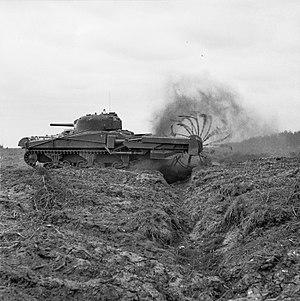
L’opération Windsor est une offensive canadienne lancée durant la bataille de Caen, au cours de la bataille de Normandie pendant la Seconde Guerre mondiale. L'attaque qui a lieu les 4 et 5 juillet 1944, est menée par la 3ᵉ Division d'infanterie canadienne dans le but de s'emparer de la ville normande de Carpiquet et du terrain d'aviation adjacent, contrôlés alors par les forces allemandes. L'attaque est prévue à l'origine pour être lancée durant la dernière phase de l'opération Epsom, afin de protéger le flanc est de l'assaut principal. Elle est finalement reportée et lancée la semaine suivante.